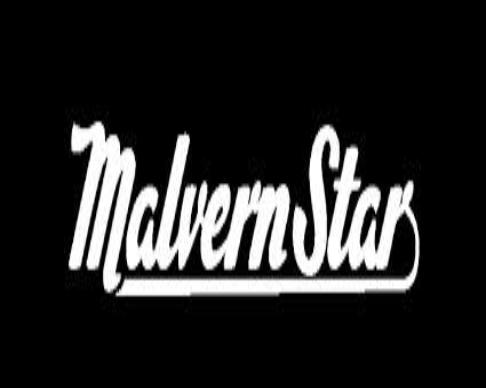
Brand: malvern star
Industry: Transportation